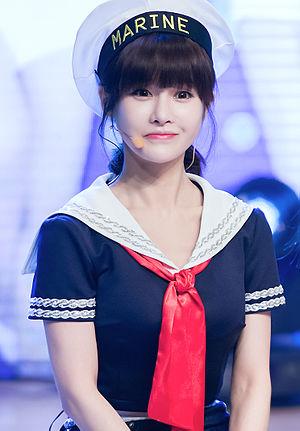
Boram, de son nom complet Jeon Bo Ram, née le 22 mars 1986 à Séoul en Corée du Sud, est une actrice et chanteuse sud-coréenne de K-pop. Elle était membre du groupe T-ara en tant que chanteuse secondaire. Elle a quitté le groupe en 2017.